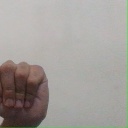
अक्षर: ठ